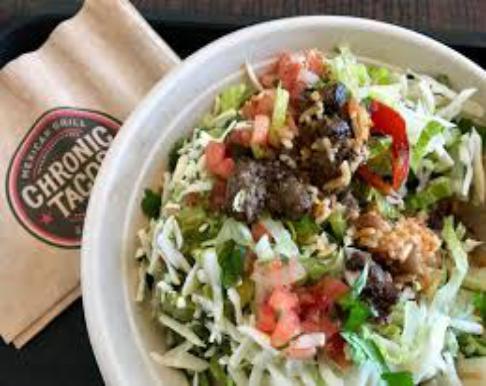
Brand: Chronic Tacos-2
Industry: Food